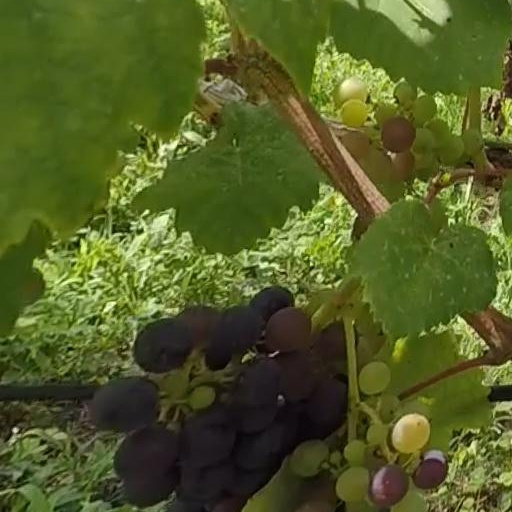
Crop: grape